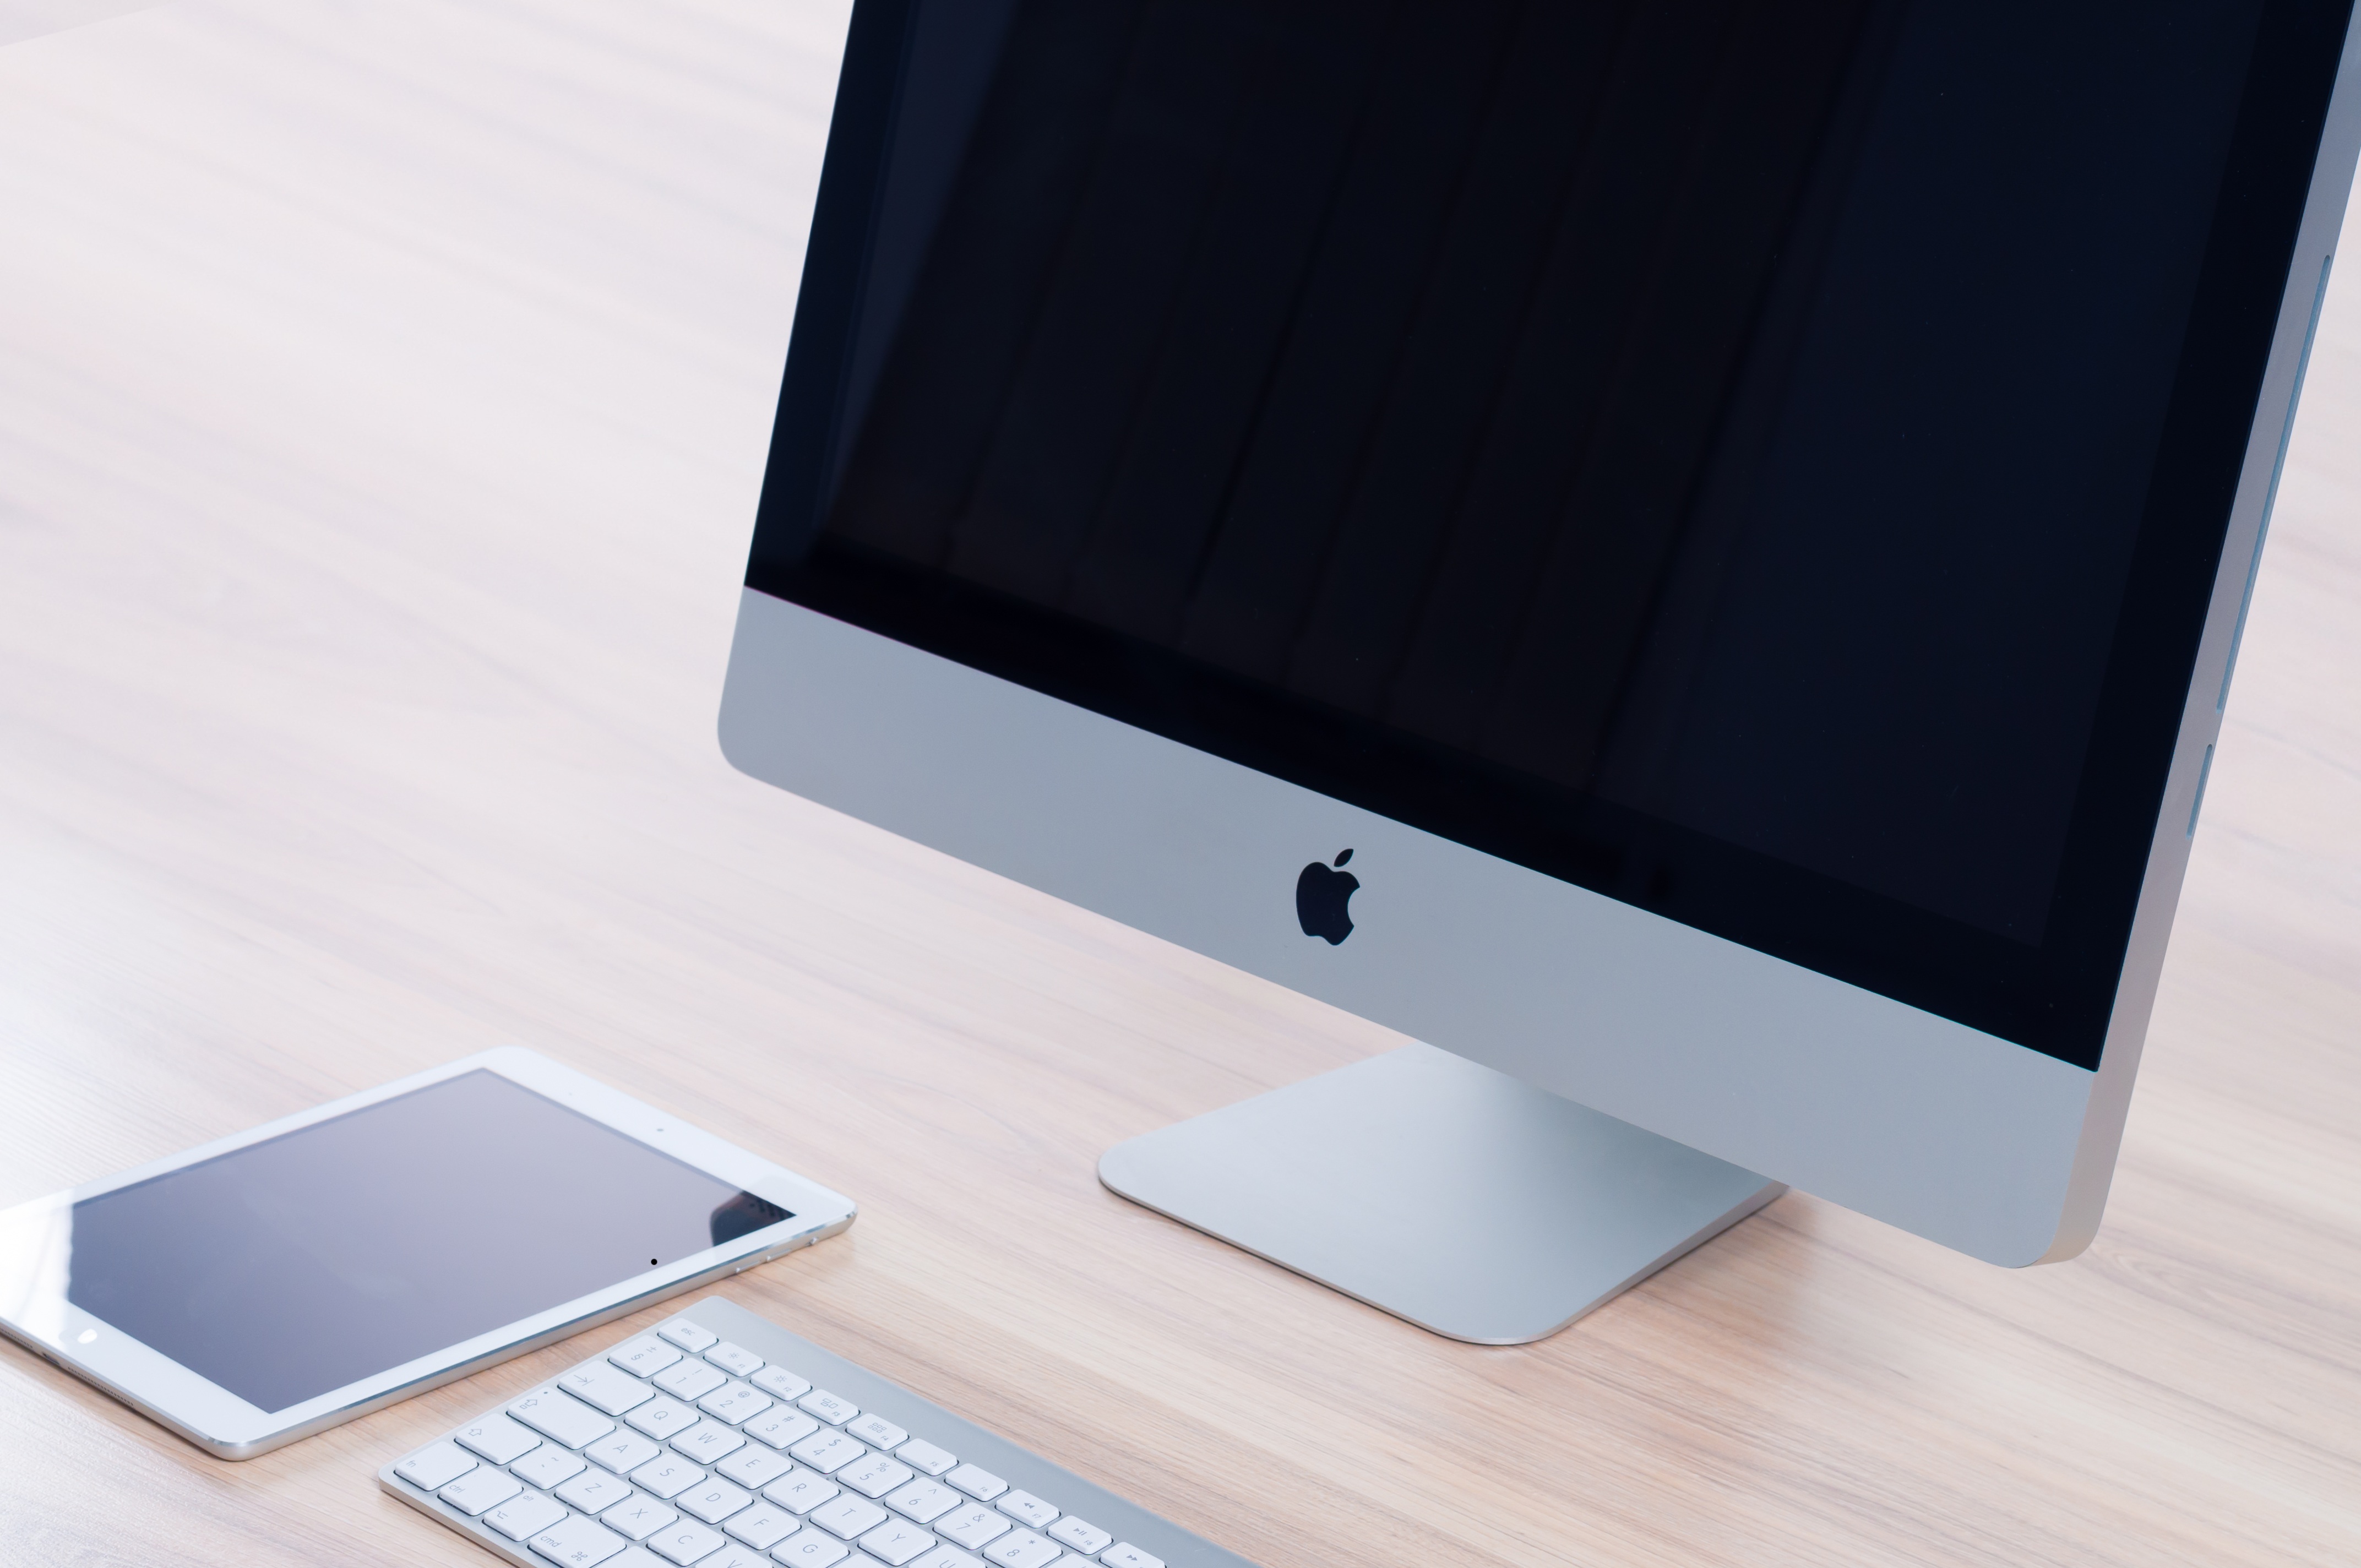
laptop, desk, computer, mac, apple, table, ipad, technology, social, web, internet, workspace, office, communication, gadget, business, furniture, modern, home office, device, website, social media, brand, product, startup, imac, design, digital, media, multimedia, service, workplace, desktop computer, personal computer, computer monitor, electronic device, computer hardware, display device, led backlit lcd display, lcd tv